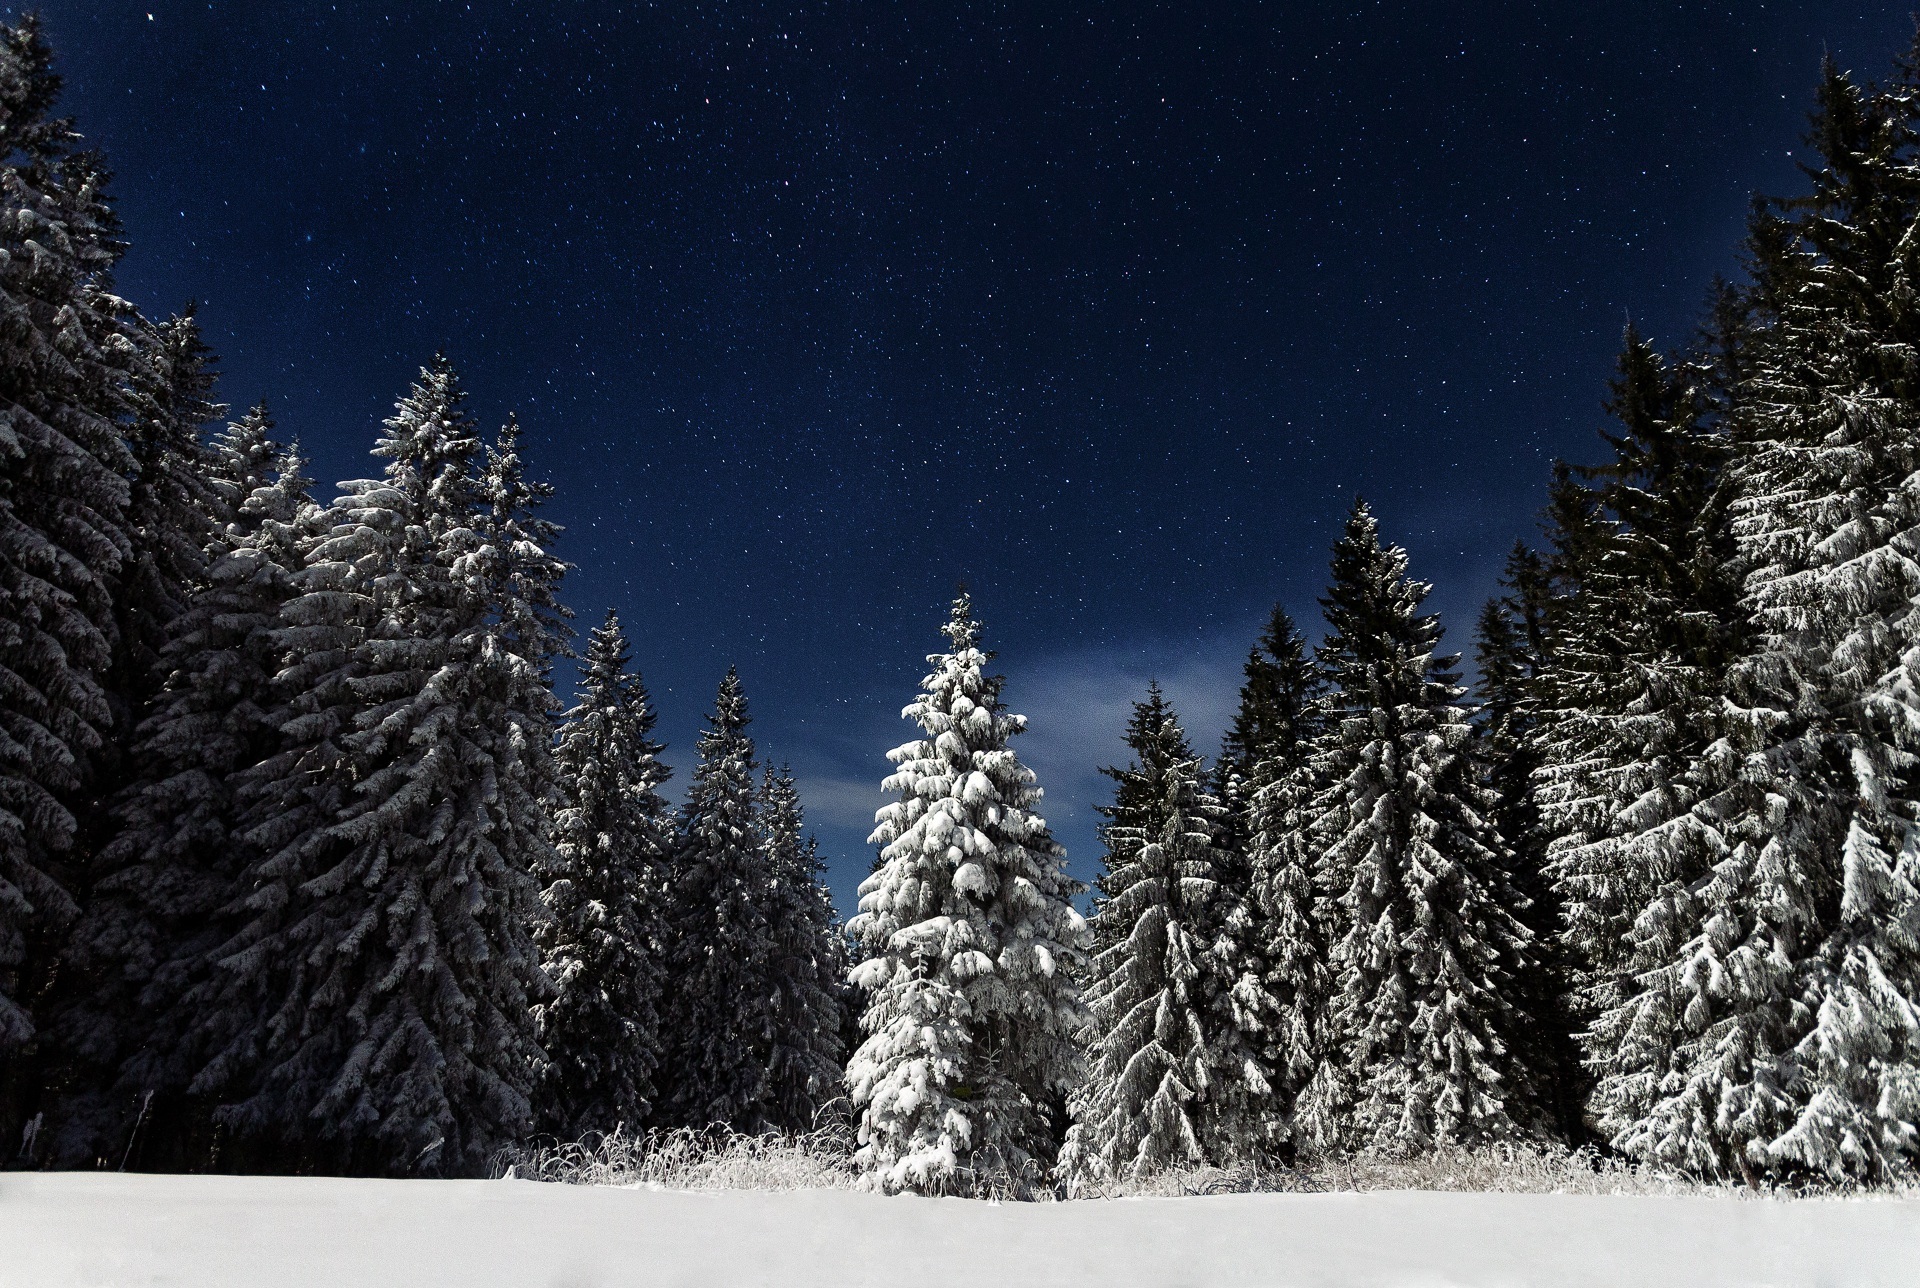
landscape, tree, nature, forest, outdoor, wilderness, branch, mountain, snow, winter, plant, weather, fir, christmas tree, season, conifer, spruce, starry night, freezing, pine trees, woody plant